Otoyol 4

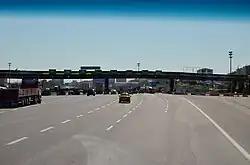
Çamlıca Toll plaza on the east end of Otoyol 4 in Istanbul.

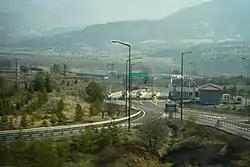
Kızılcahamam Toll plaza on the

Otoyol 4, named Anatolian Motorway and abbreviated as O-4, is a toll motorway connecting the northwestern Marmara Region to the Central Anatolia Region in Turkey. It runs parallel to the D.100 for more than half of its length and then parallels the D750 for most of the eastern half. The O-4 is a major expressway in Turkey as it connects eastern Istanbul and the heavily urbanized northeastern shore of the Sea of Marmara to the nation's capital, Ankara. The O-4 also makes up part of the International E-road network E80 and E89 as well as the AH-1 of the Asian Highway Network.